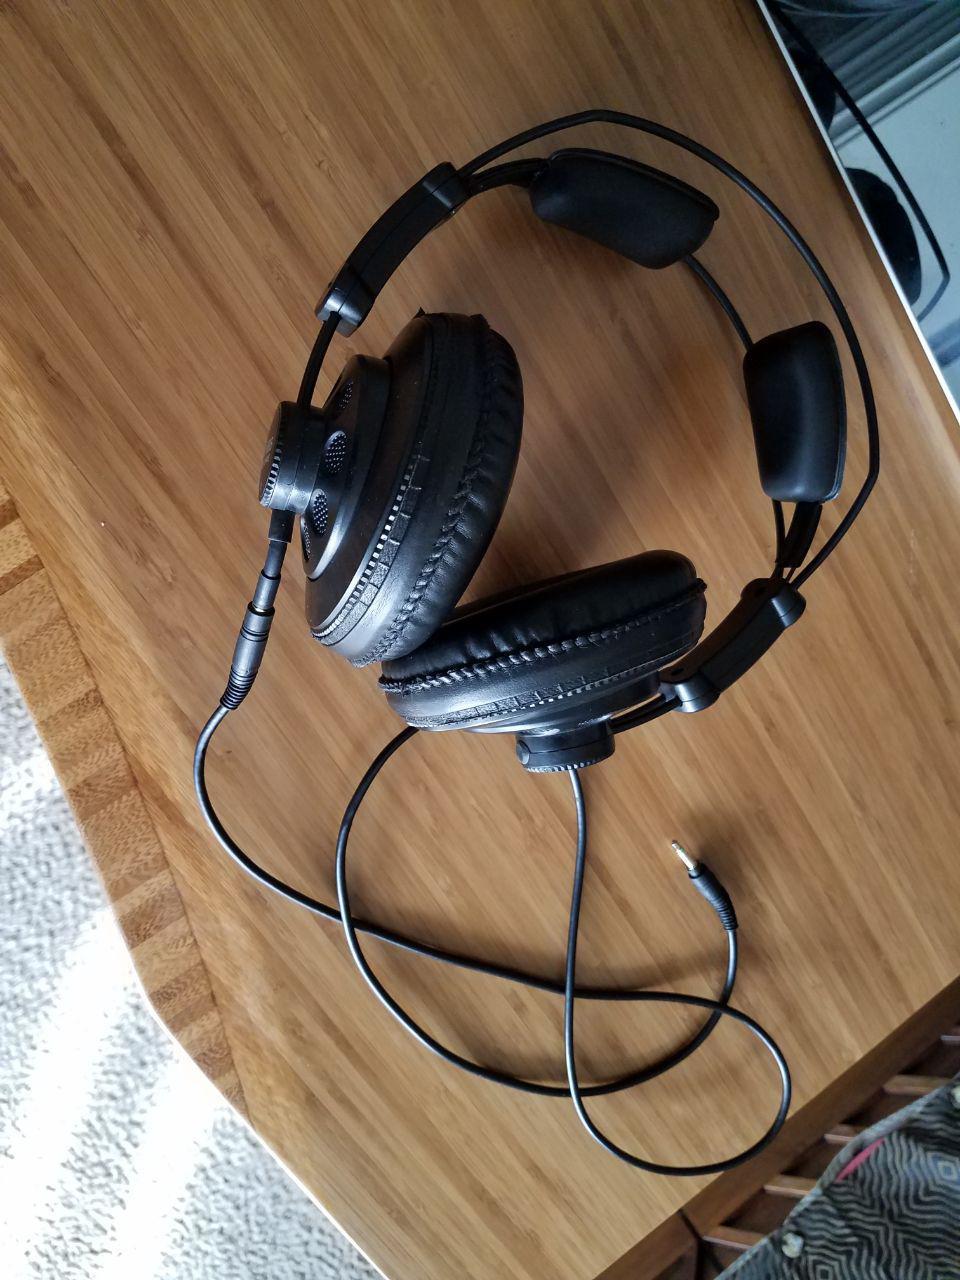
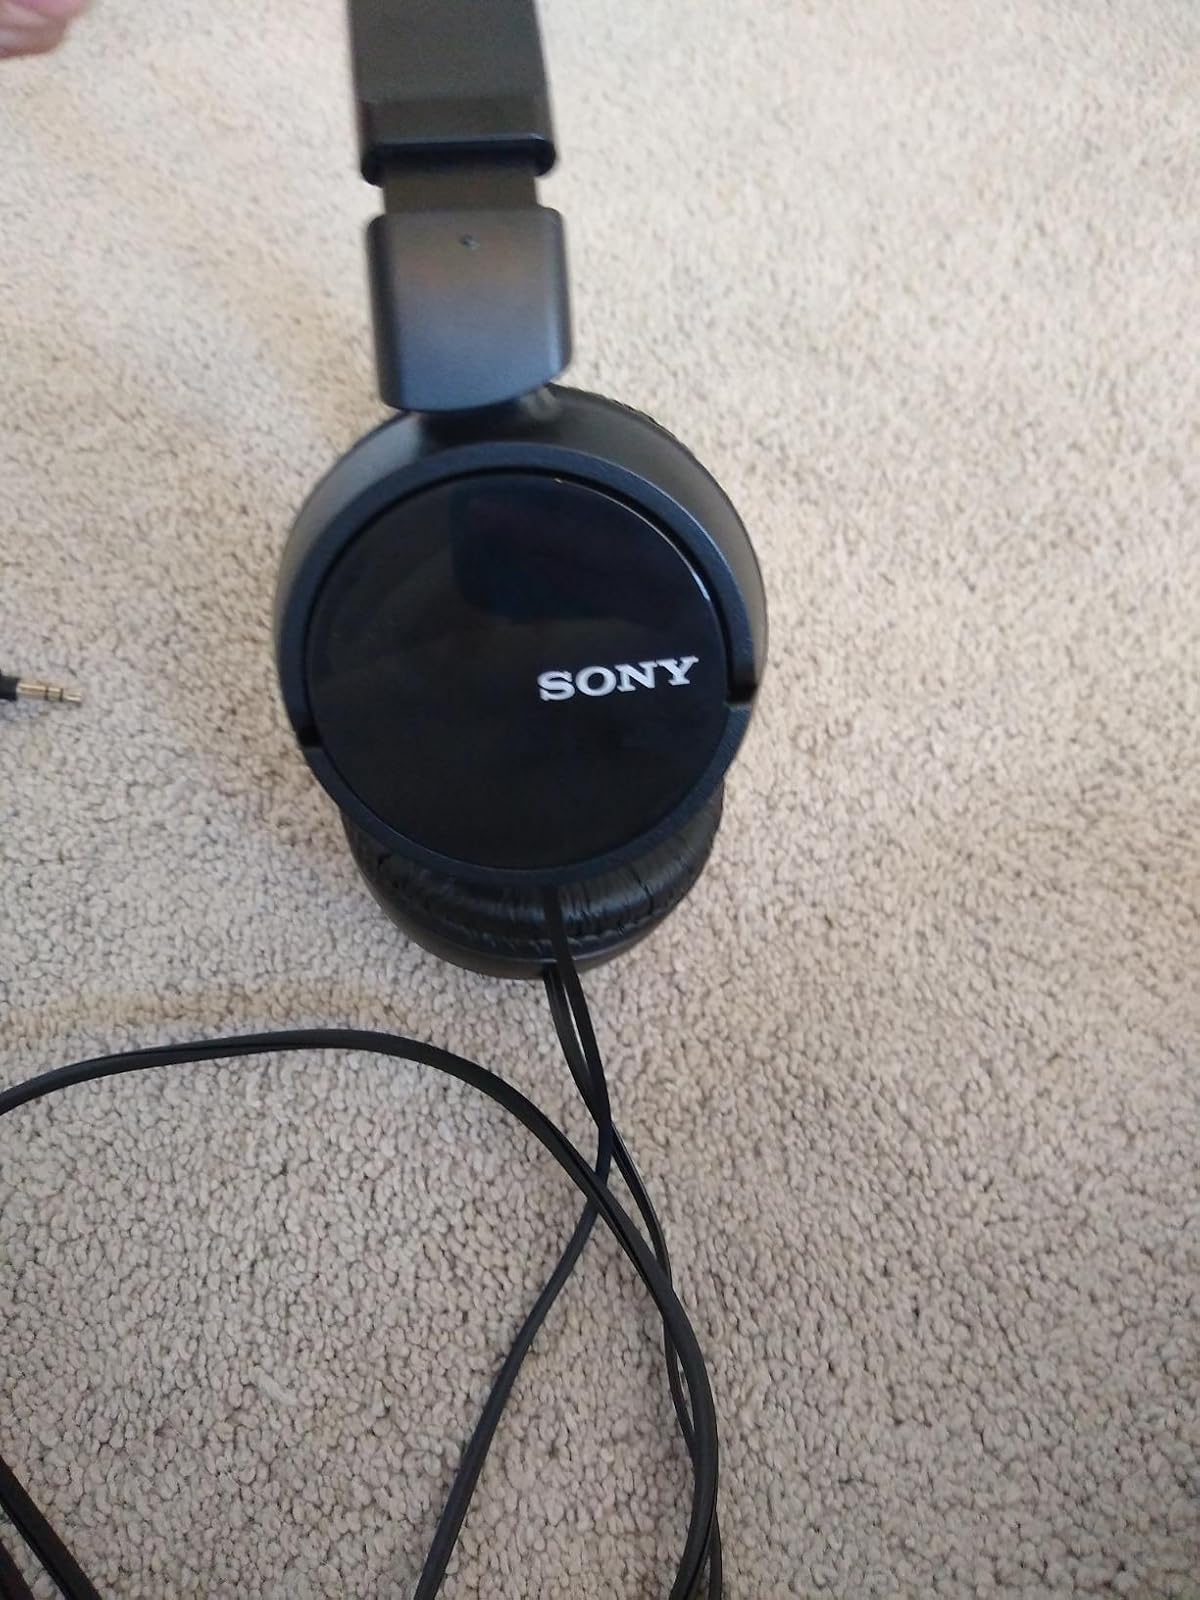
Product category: headphones
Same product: no